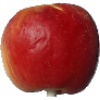
Label: Apple Red Yellow 1